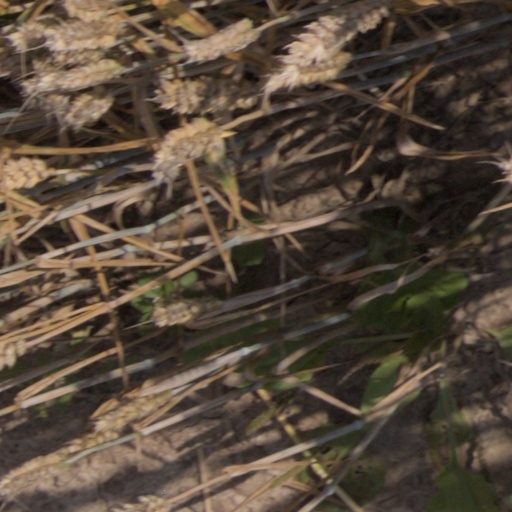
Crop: wheat